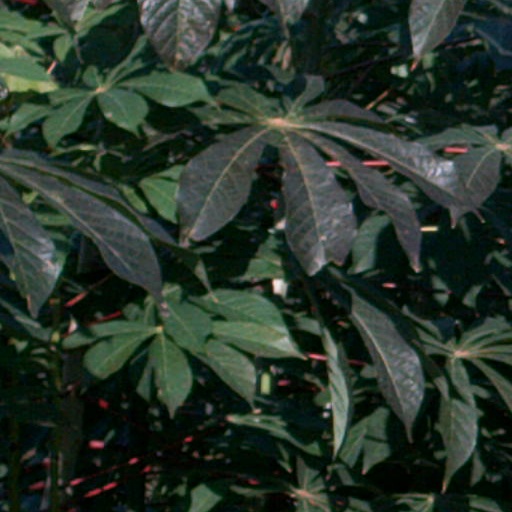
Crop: cassava